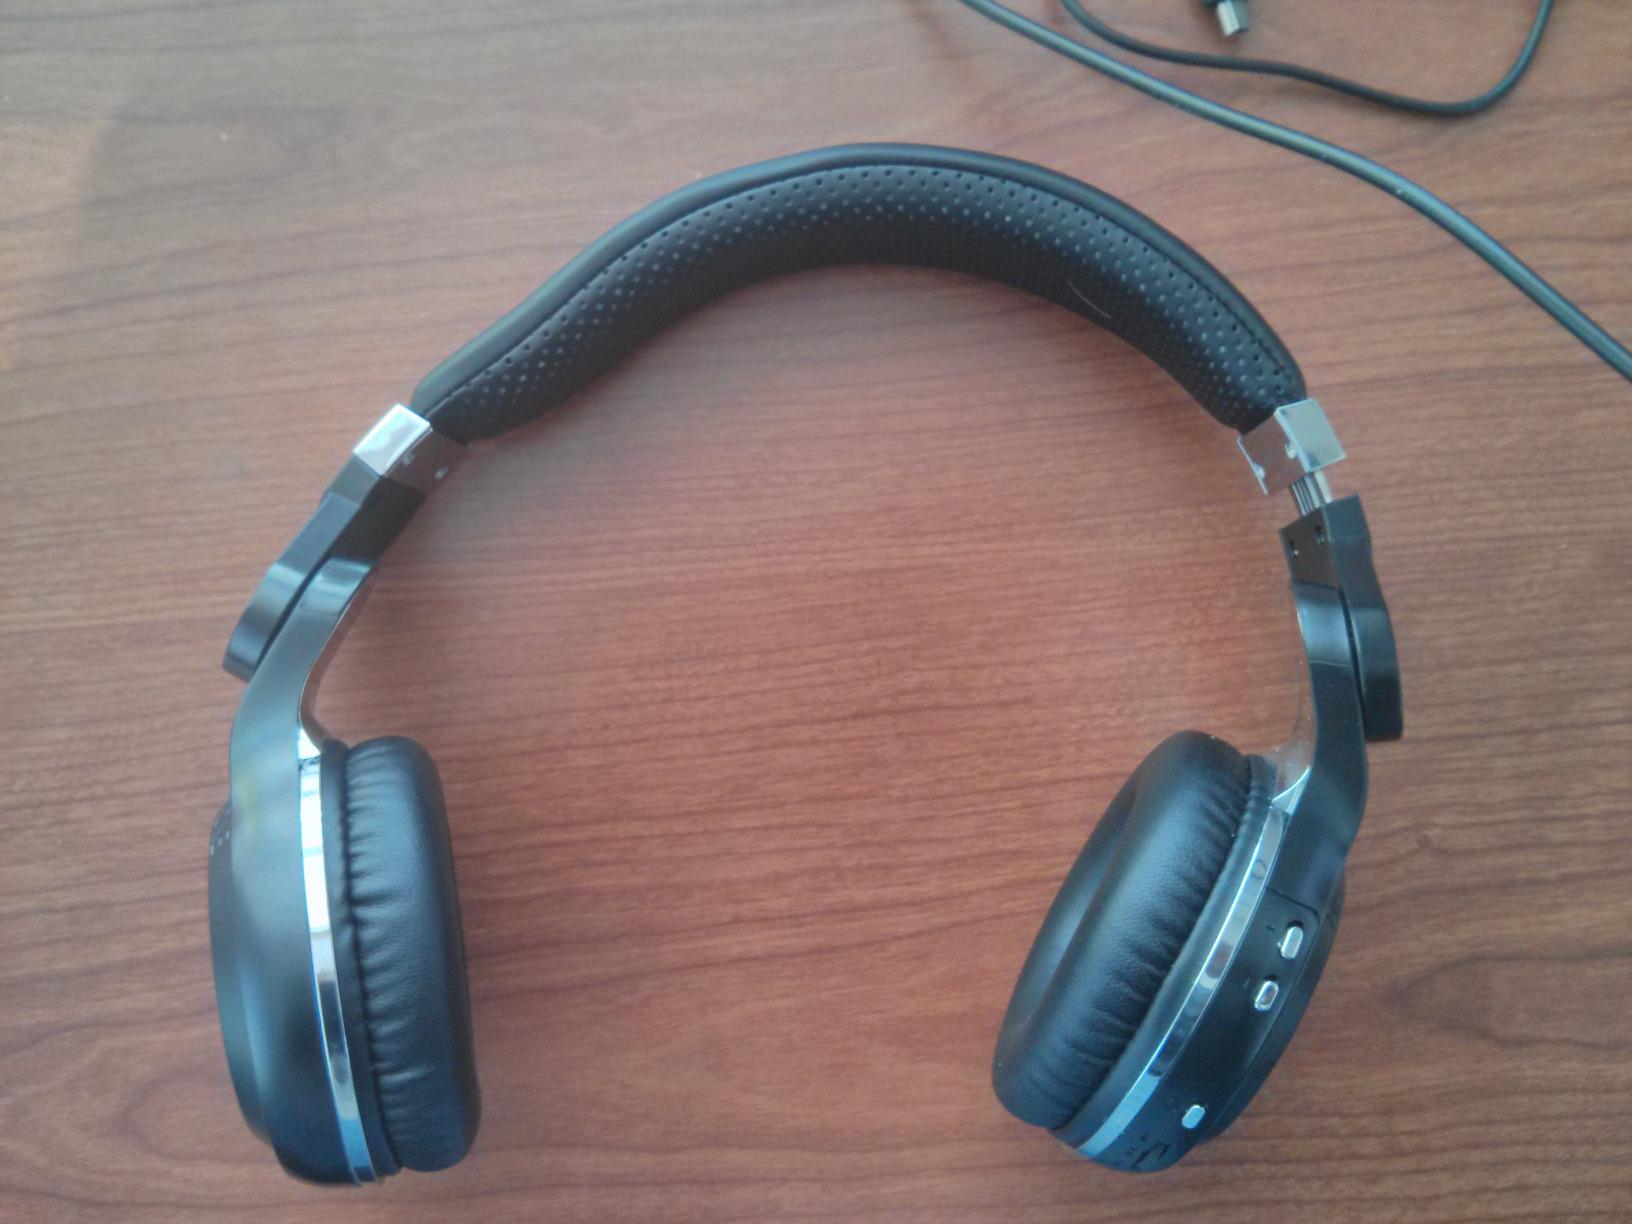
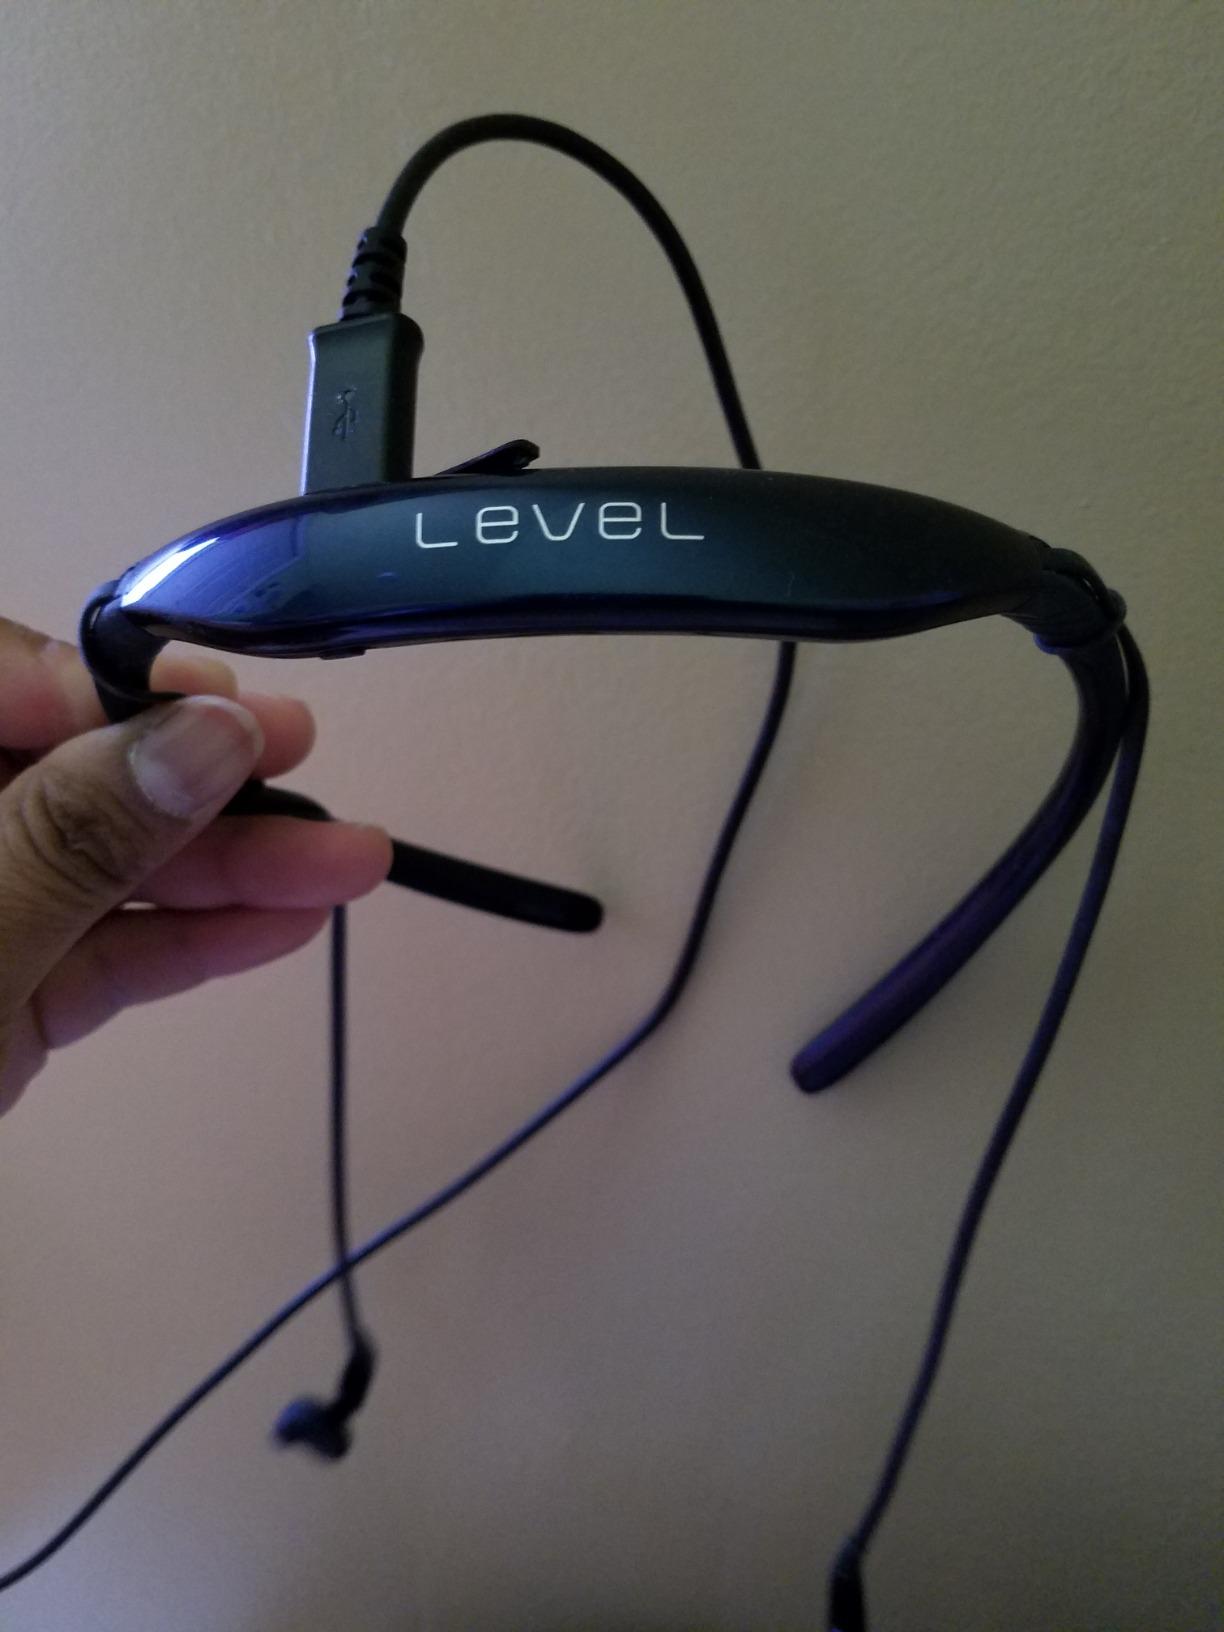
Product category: headphones
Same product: no